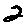
Label: 2